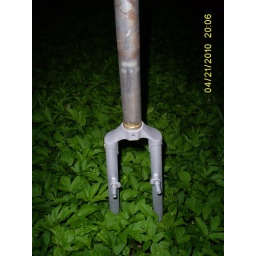
Sandblasted the fork to the Fixed Cross Check. This is in preparation to the eventual plan of repainting the bike a drab green